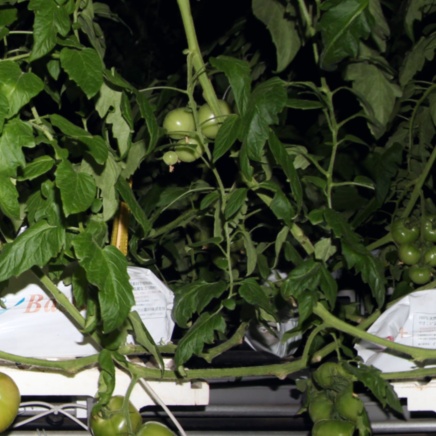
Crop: tomato